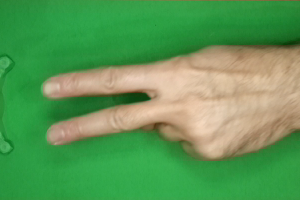
Label: scissors